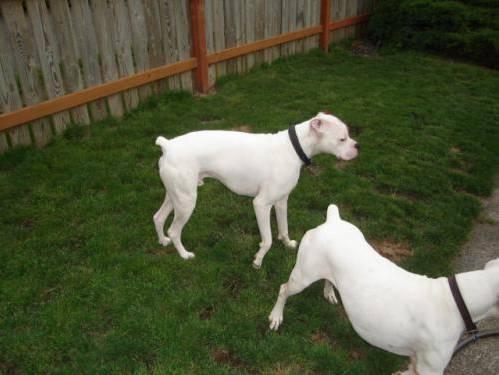
dog